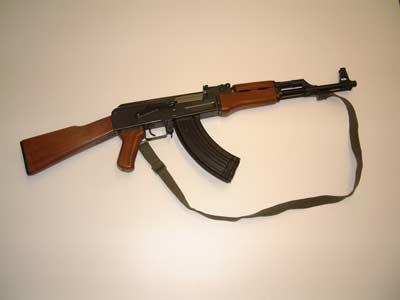
Label: not_food